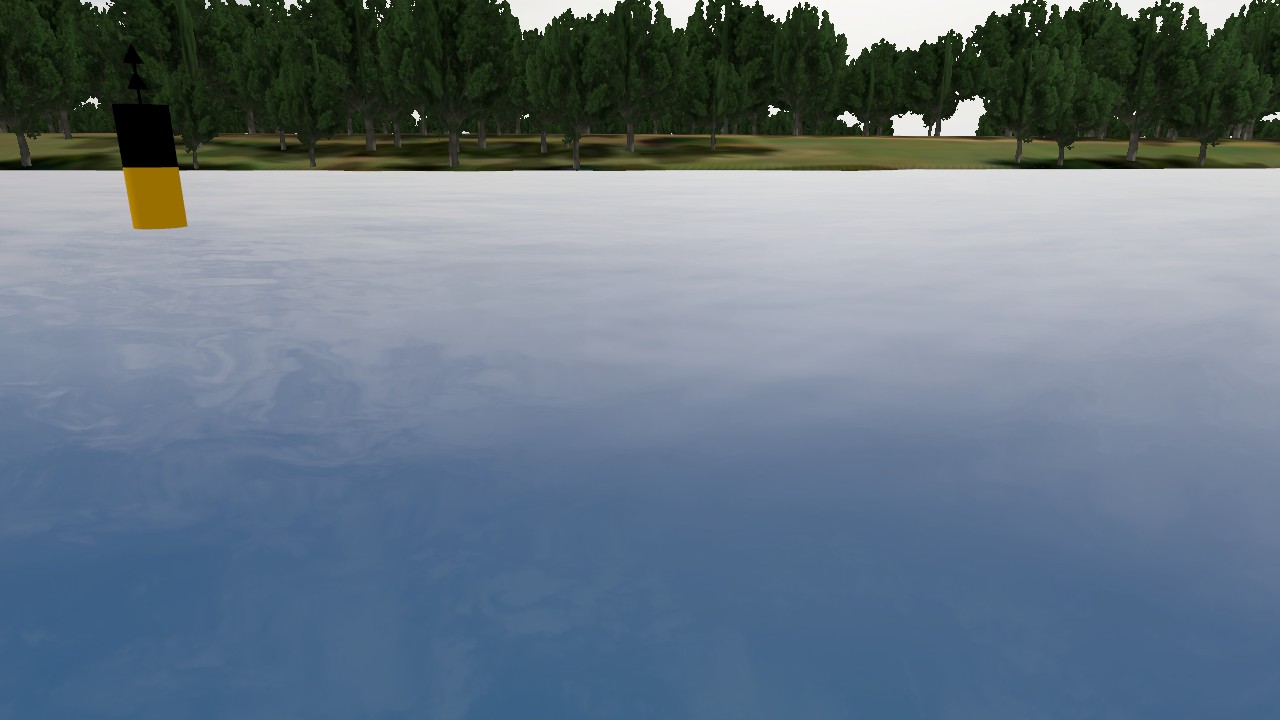
Label: cardinal_north
Descriptions: black upper half and yellow lower half (2 bands) ||| two cones with peaks upward on the buoy top mark ||| black-yellow horizontal stripes, 2 horizontal bands ||| top half black, bottom half yellow